Cannabis in Alaska

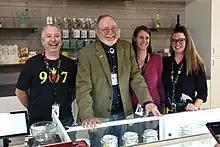
U.S. Representative from Alaska Don Young tours a cannabis dispensary in October 2019

The state legislature passed a new law making possession of under a misdemeanor punishable by up to 90 days in jail. Possession of was made a misdemeanor punishable by up to a year in jail. Possession of over was made a felony. The measure was pushed by Governor Frank Murkowski.